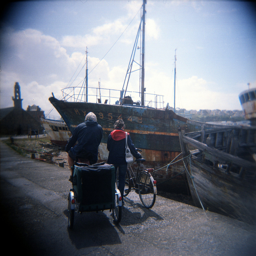
A woman walking her bike next to old boats.
Two people are looking at the old boat
a few people that are next to some old boats
Two people standing next to a rusting ship.
A view of a person pushing a bike next to a boat.